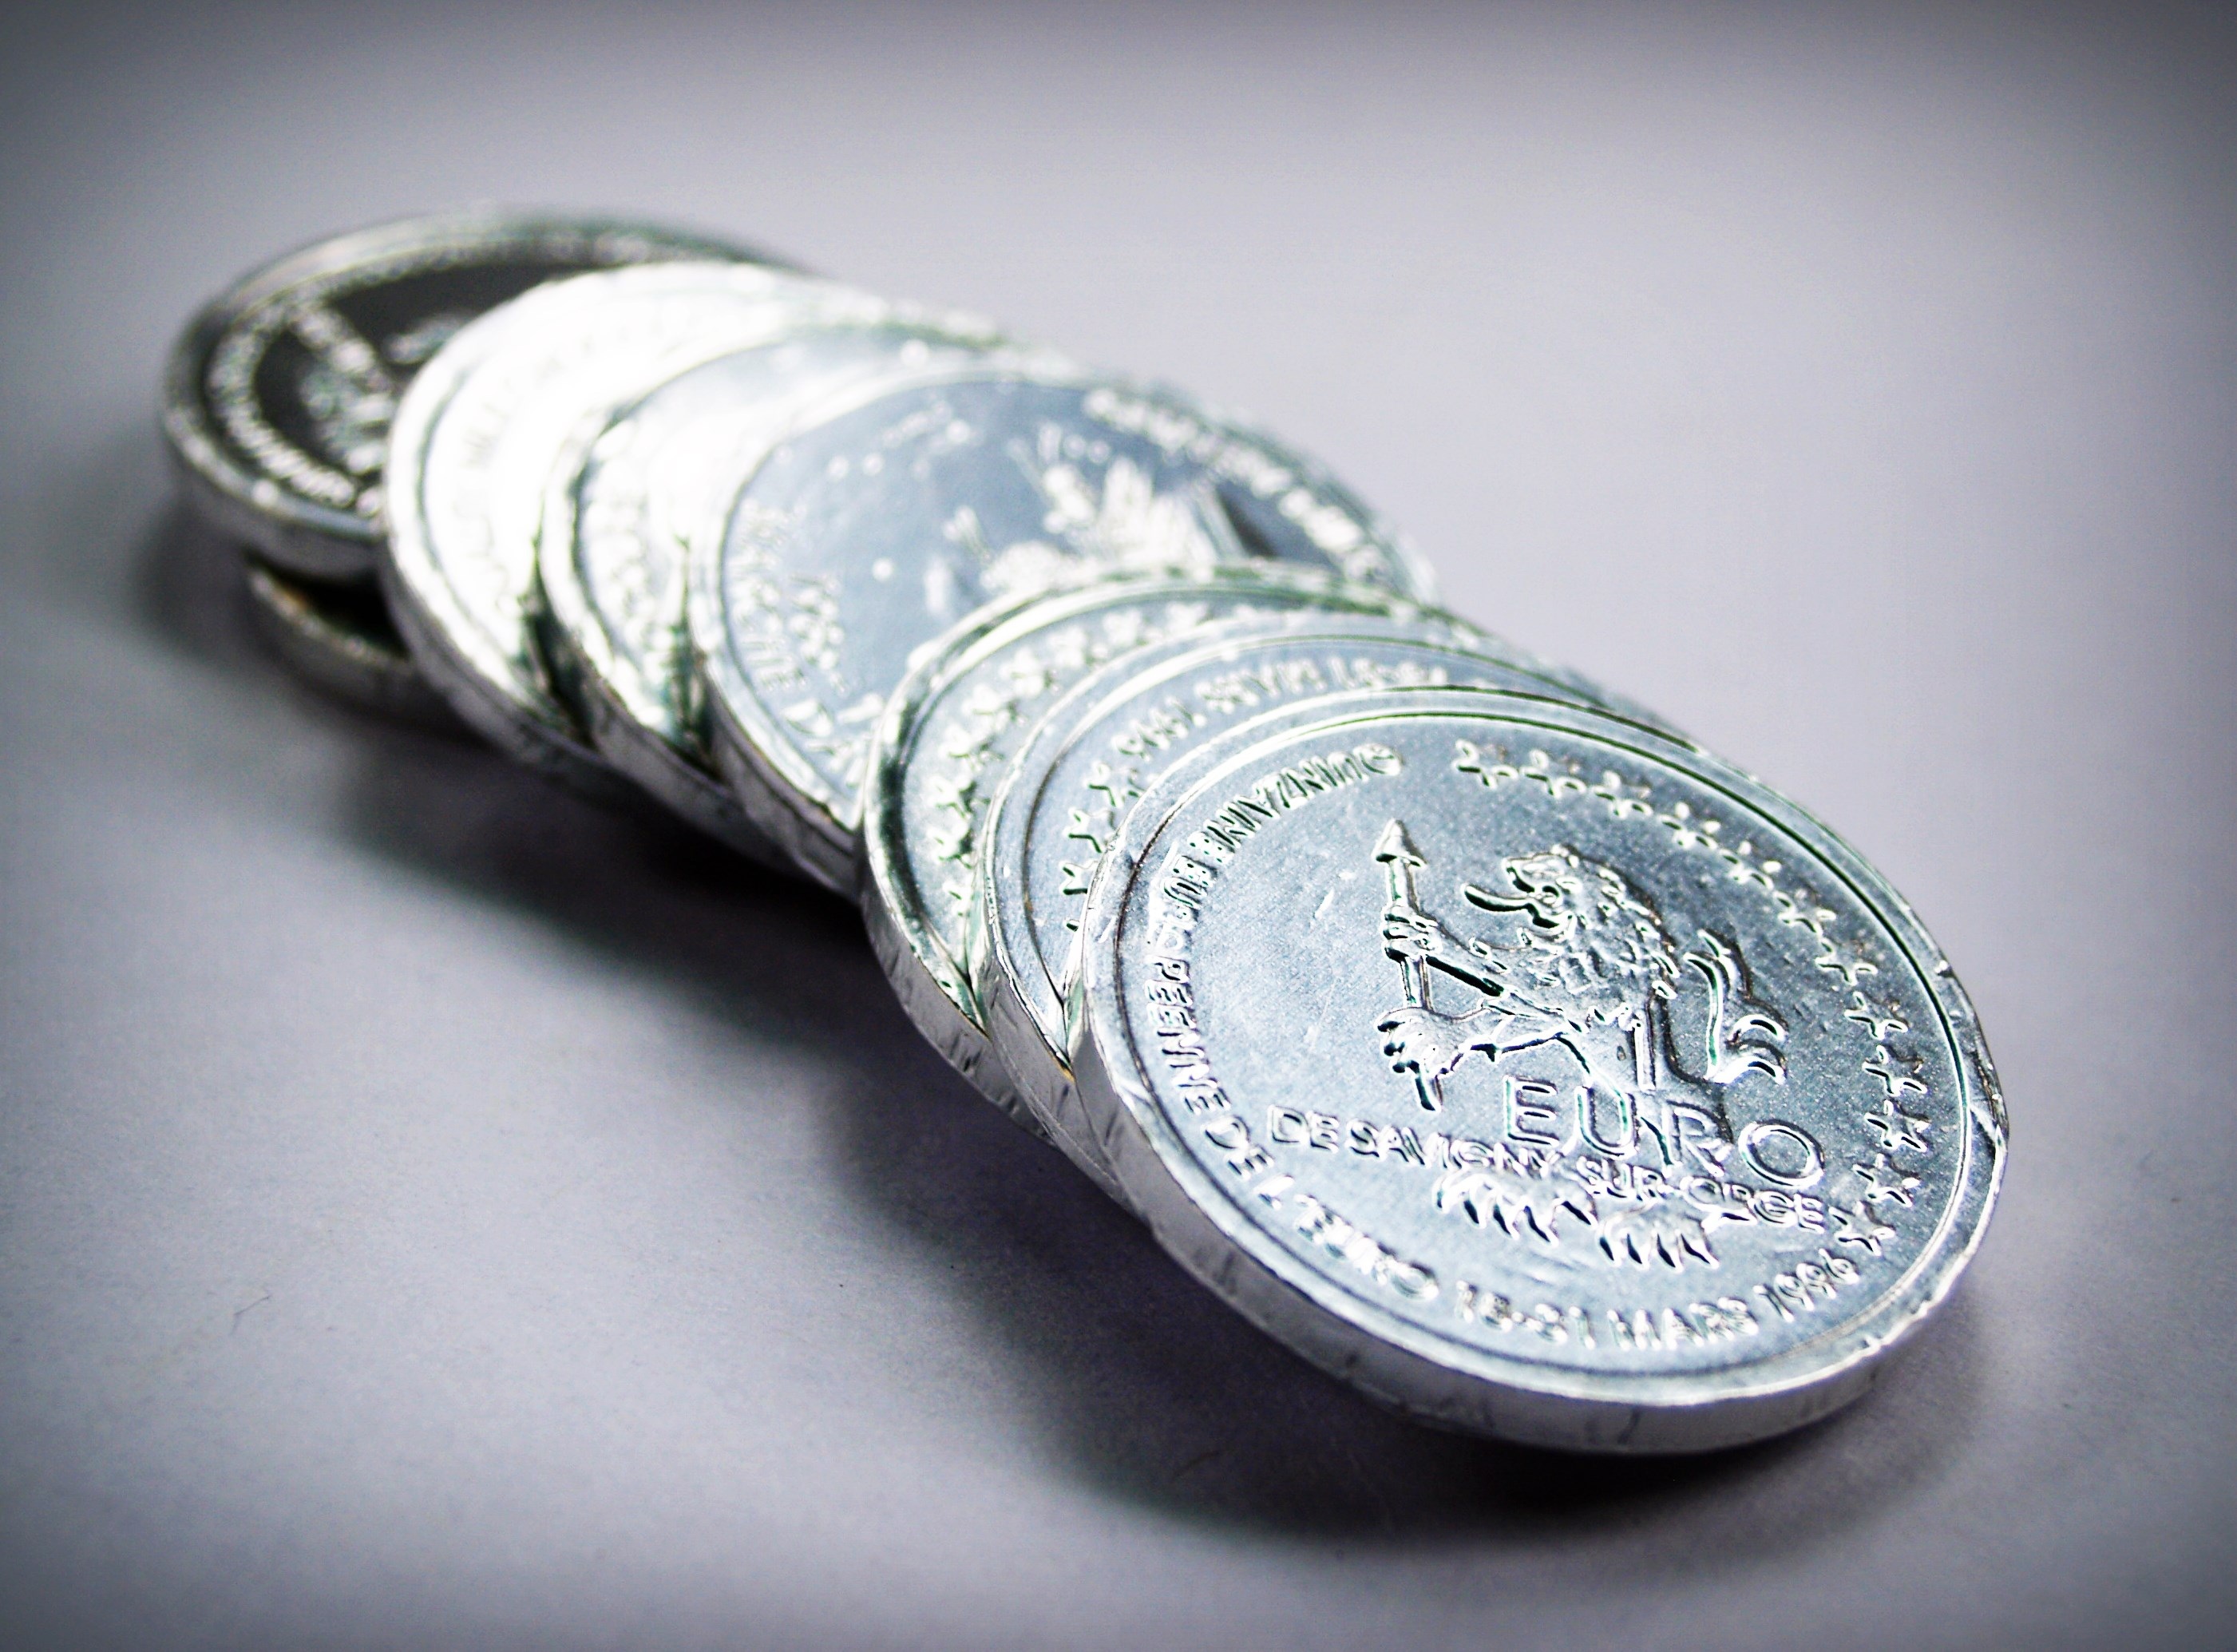
growth, isolated, golden, column, high, tower, metal, money, business, object, close, chart, cash, bank, gold, silver, level, graph, diagram, stock, currency, coin, concept, up, change, saving, banking, rich, economy, income, financial, success, finance, wealth, profit, investment, salary, rate, platinum